Charlet Chung

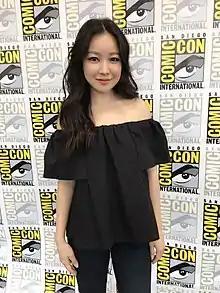
Chung in 2017

Chihye "Charlet" Takahashi Chung (born February 16, 1983) is an American actress who is best known for her works in voice acting, as well as for her various roles throughout film and television. She voices the fictional character D.Va in the multiplayer-shooter video game "Overwatch" and has reprised the role for the crossover game "Heroes of the Storm". She also voiced Seraph in the shooter video game "". In television, Chung has made appearances on shows such as "Cold Case", "Cory in the House", "90210", "Shake It Up" and "Grace and Frankie". In 2019, she joined the main cast of two Netflix animated series; on "Carmen Sandiego" as Julia Argent and on "Fast & Furious Spy Racers" as Margaret "Echo" Pearl.